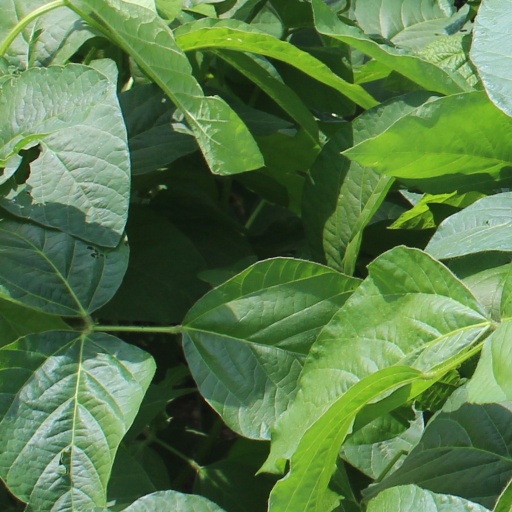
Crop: soybean